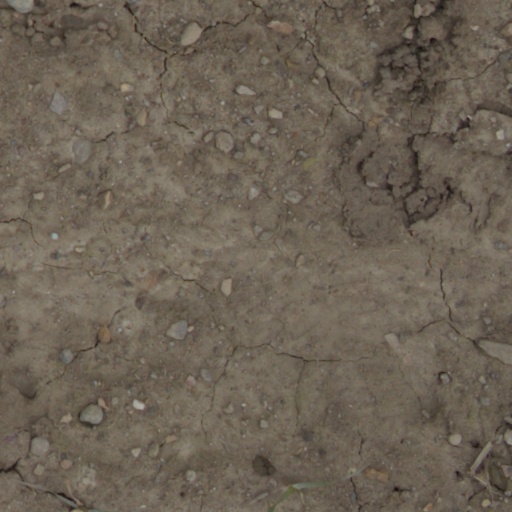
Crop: wheat